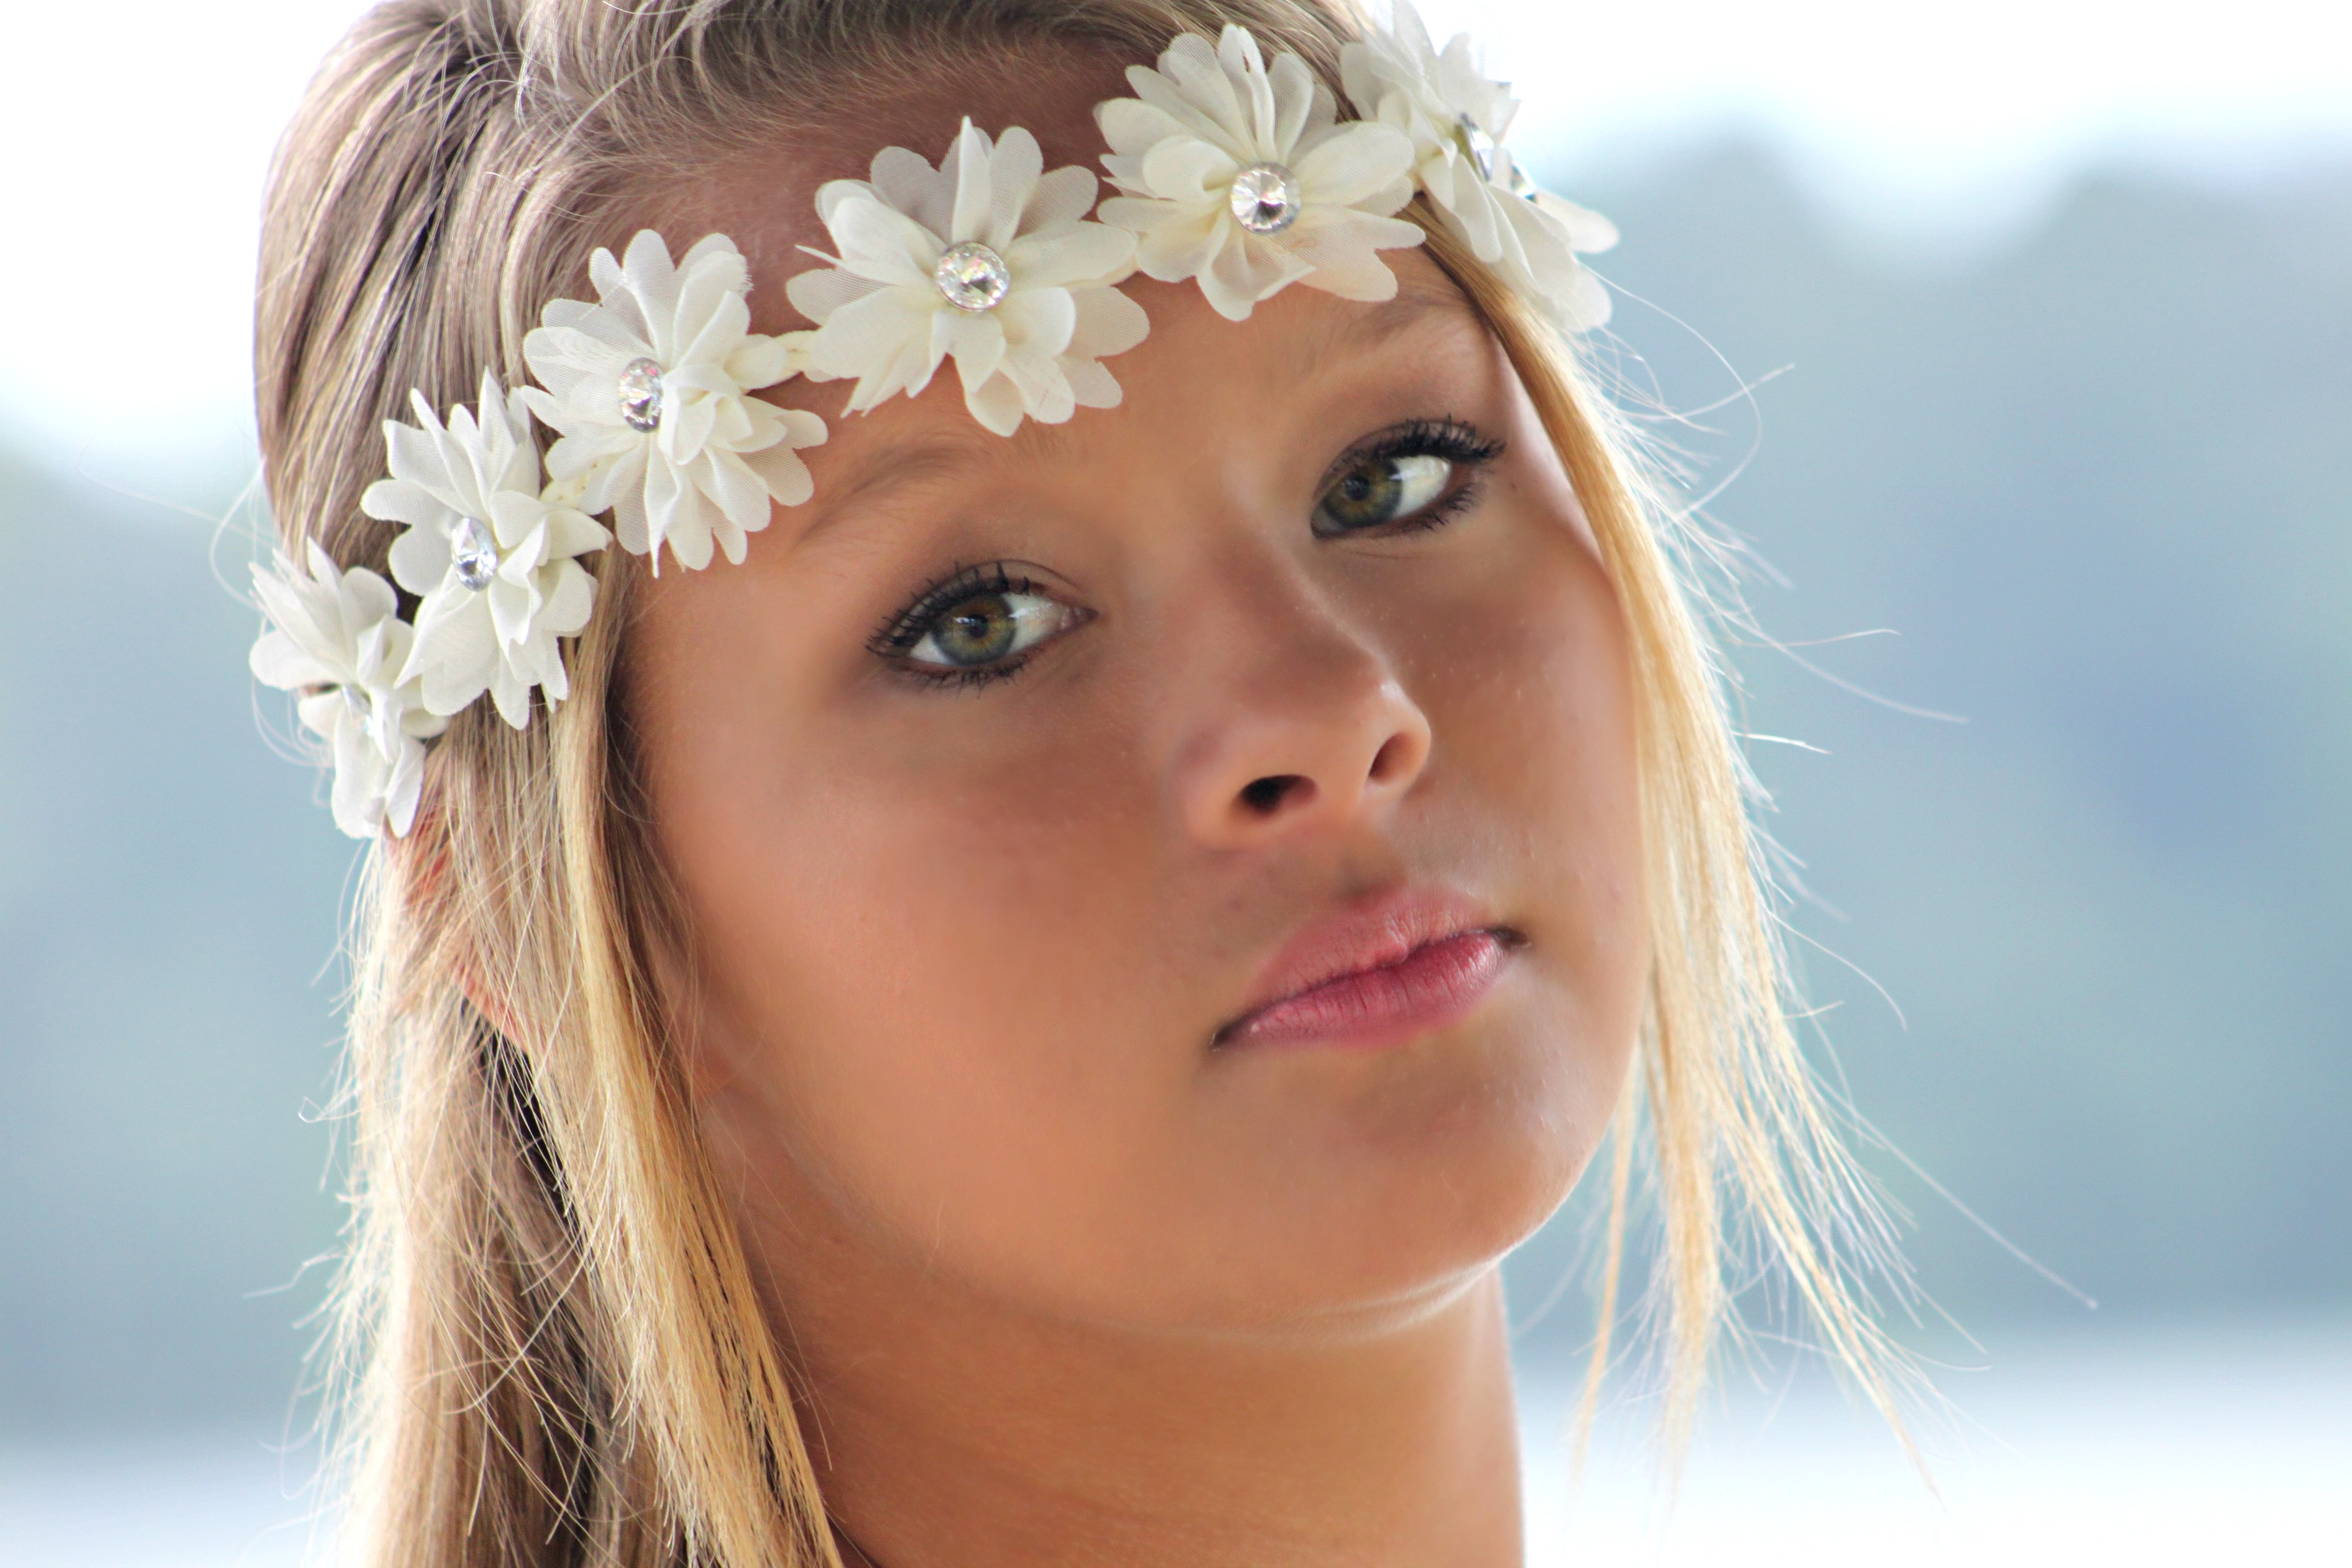
girl, hair, female, portrait, model, young, youth, clothing, closeup, headgear, hairstyle, long hair, close up, face, nose, eye, cap, head, skin, beauty, beautiful, blond, pretty, organ, veil, portrait photography, fashion accessory, hair accessory